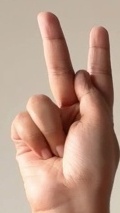
ASL sign: K